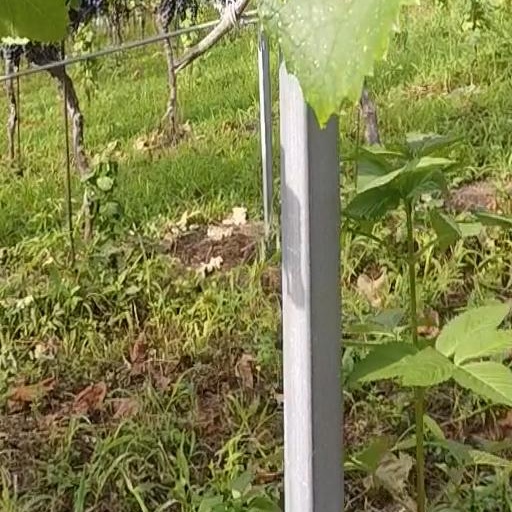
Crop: grape